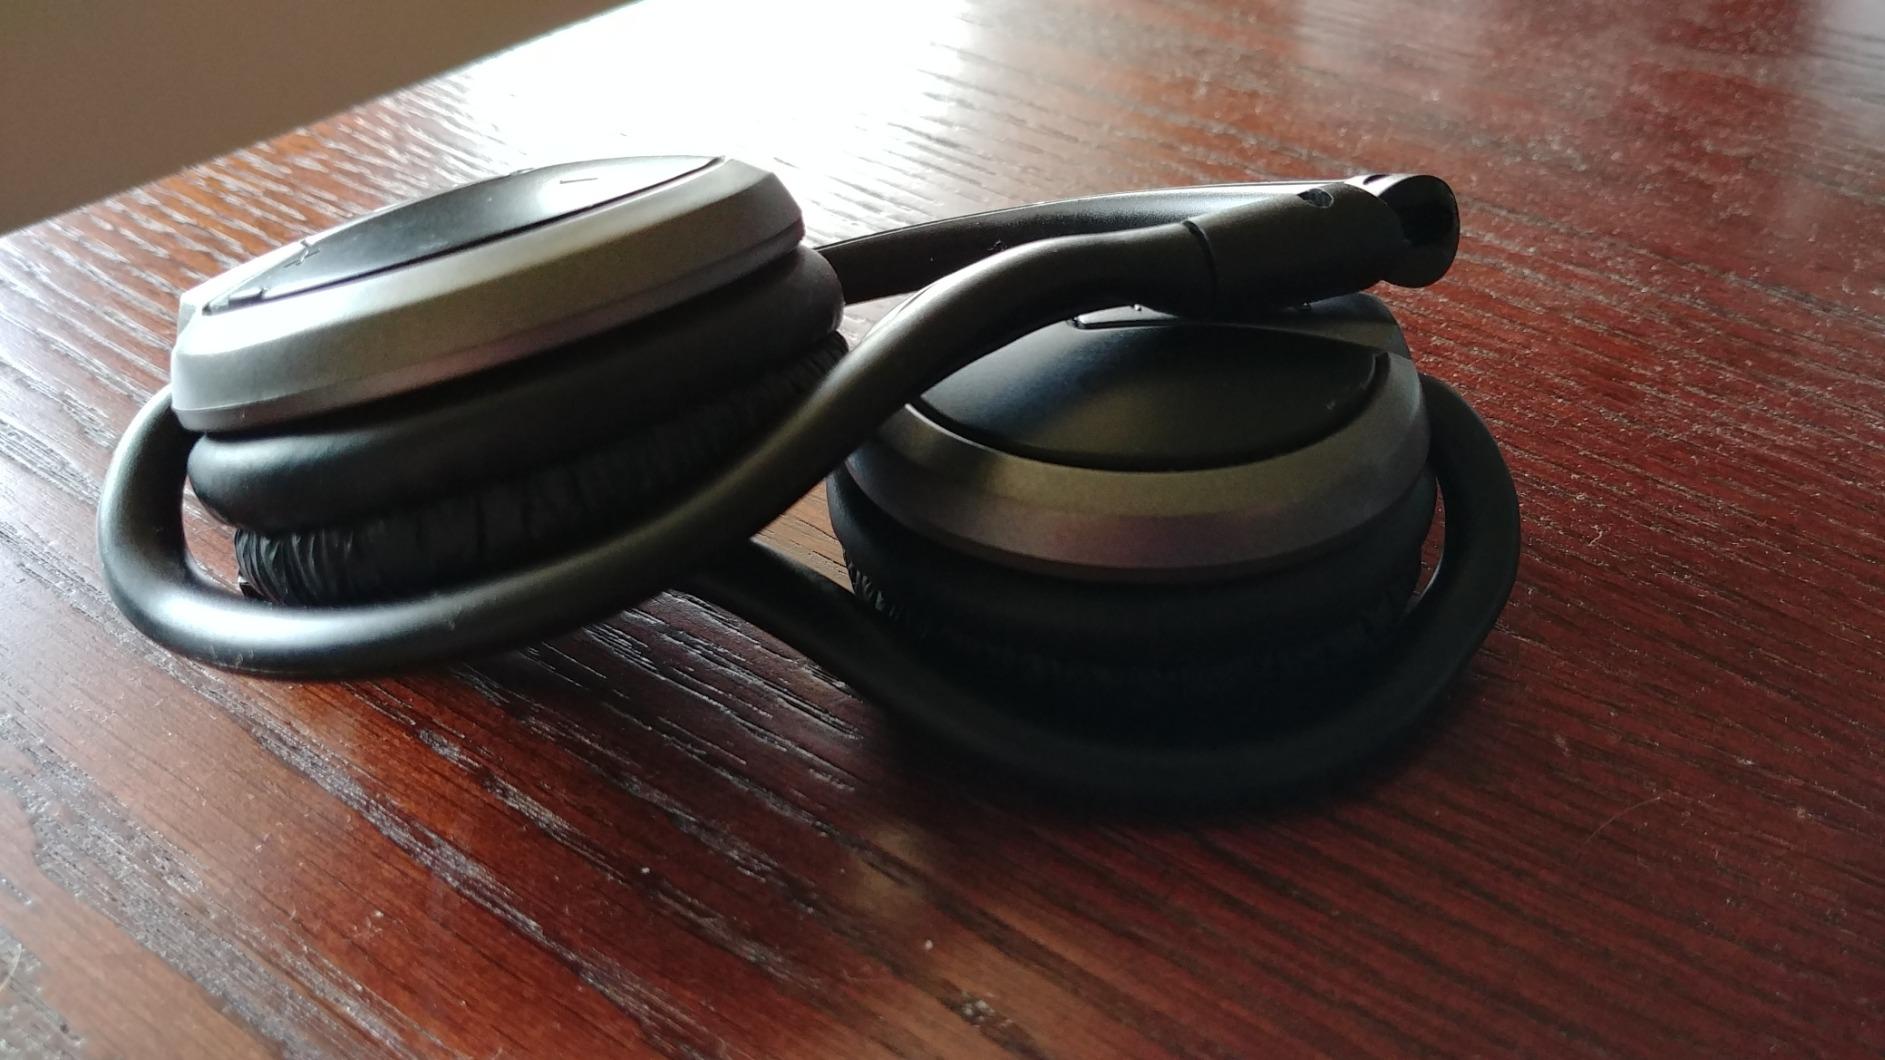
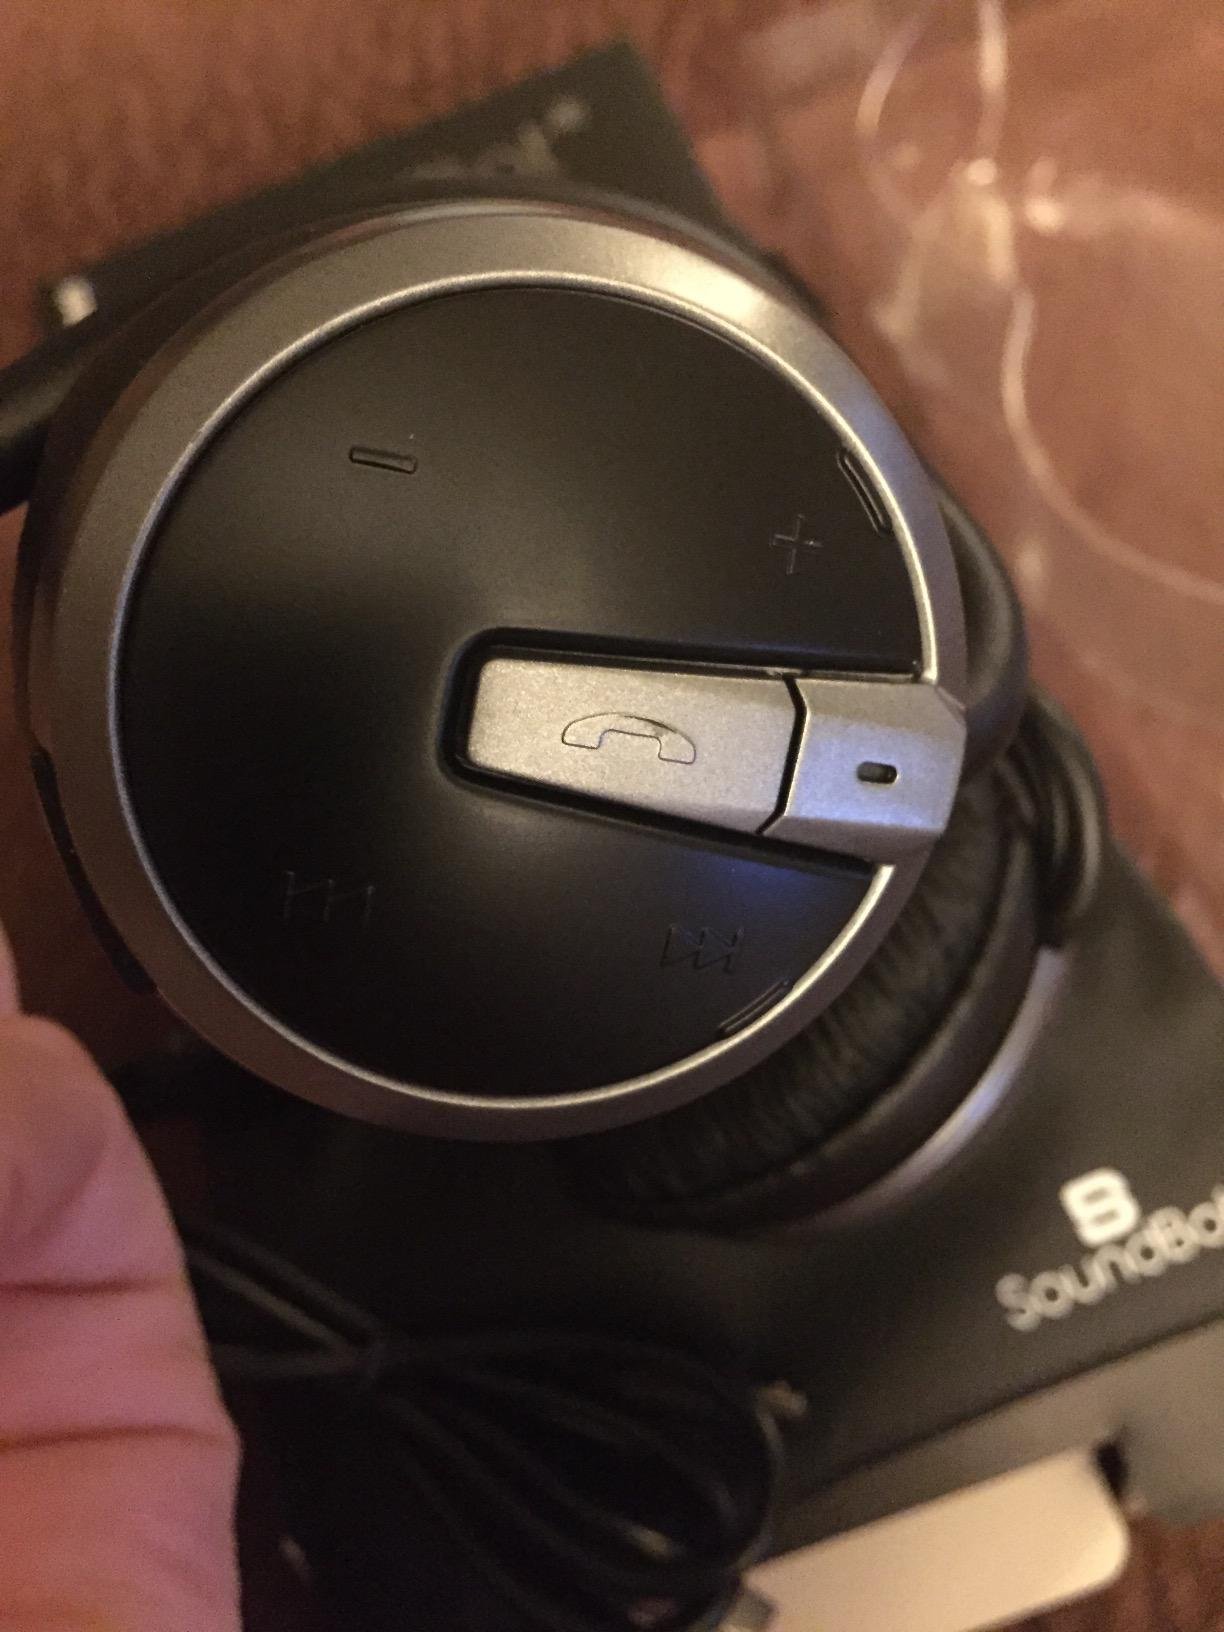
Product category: headphones
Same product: yes